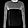
Label: Pullover